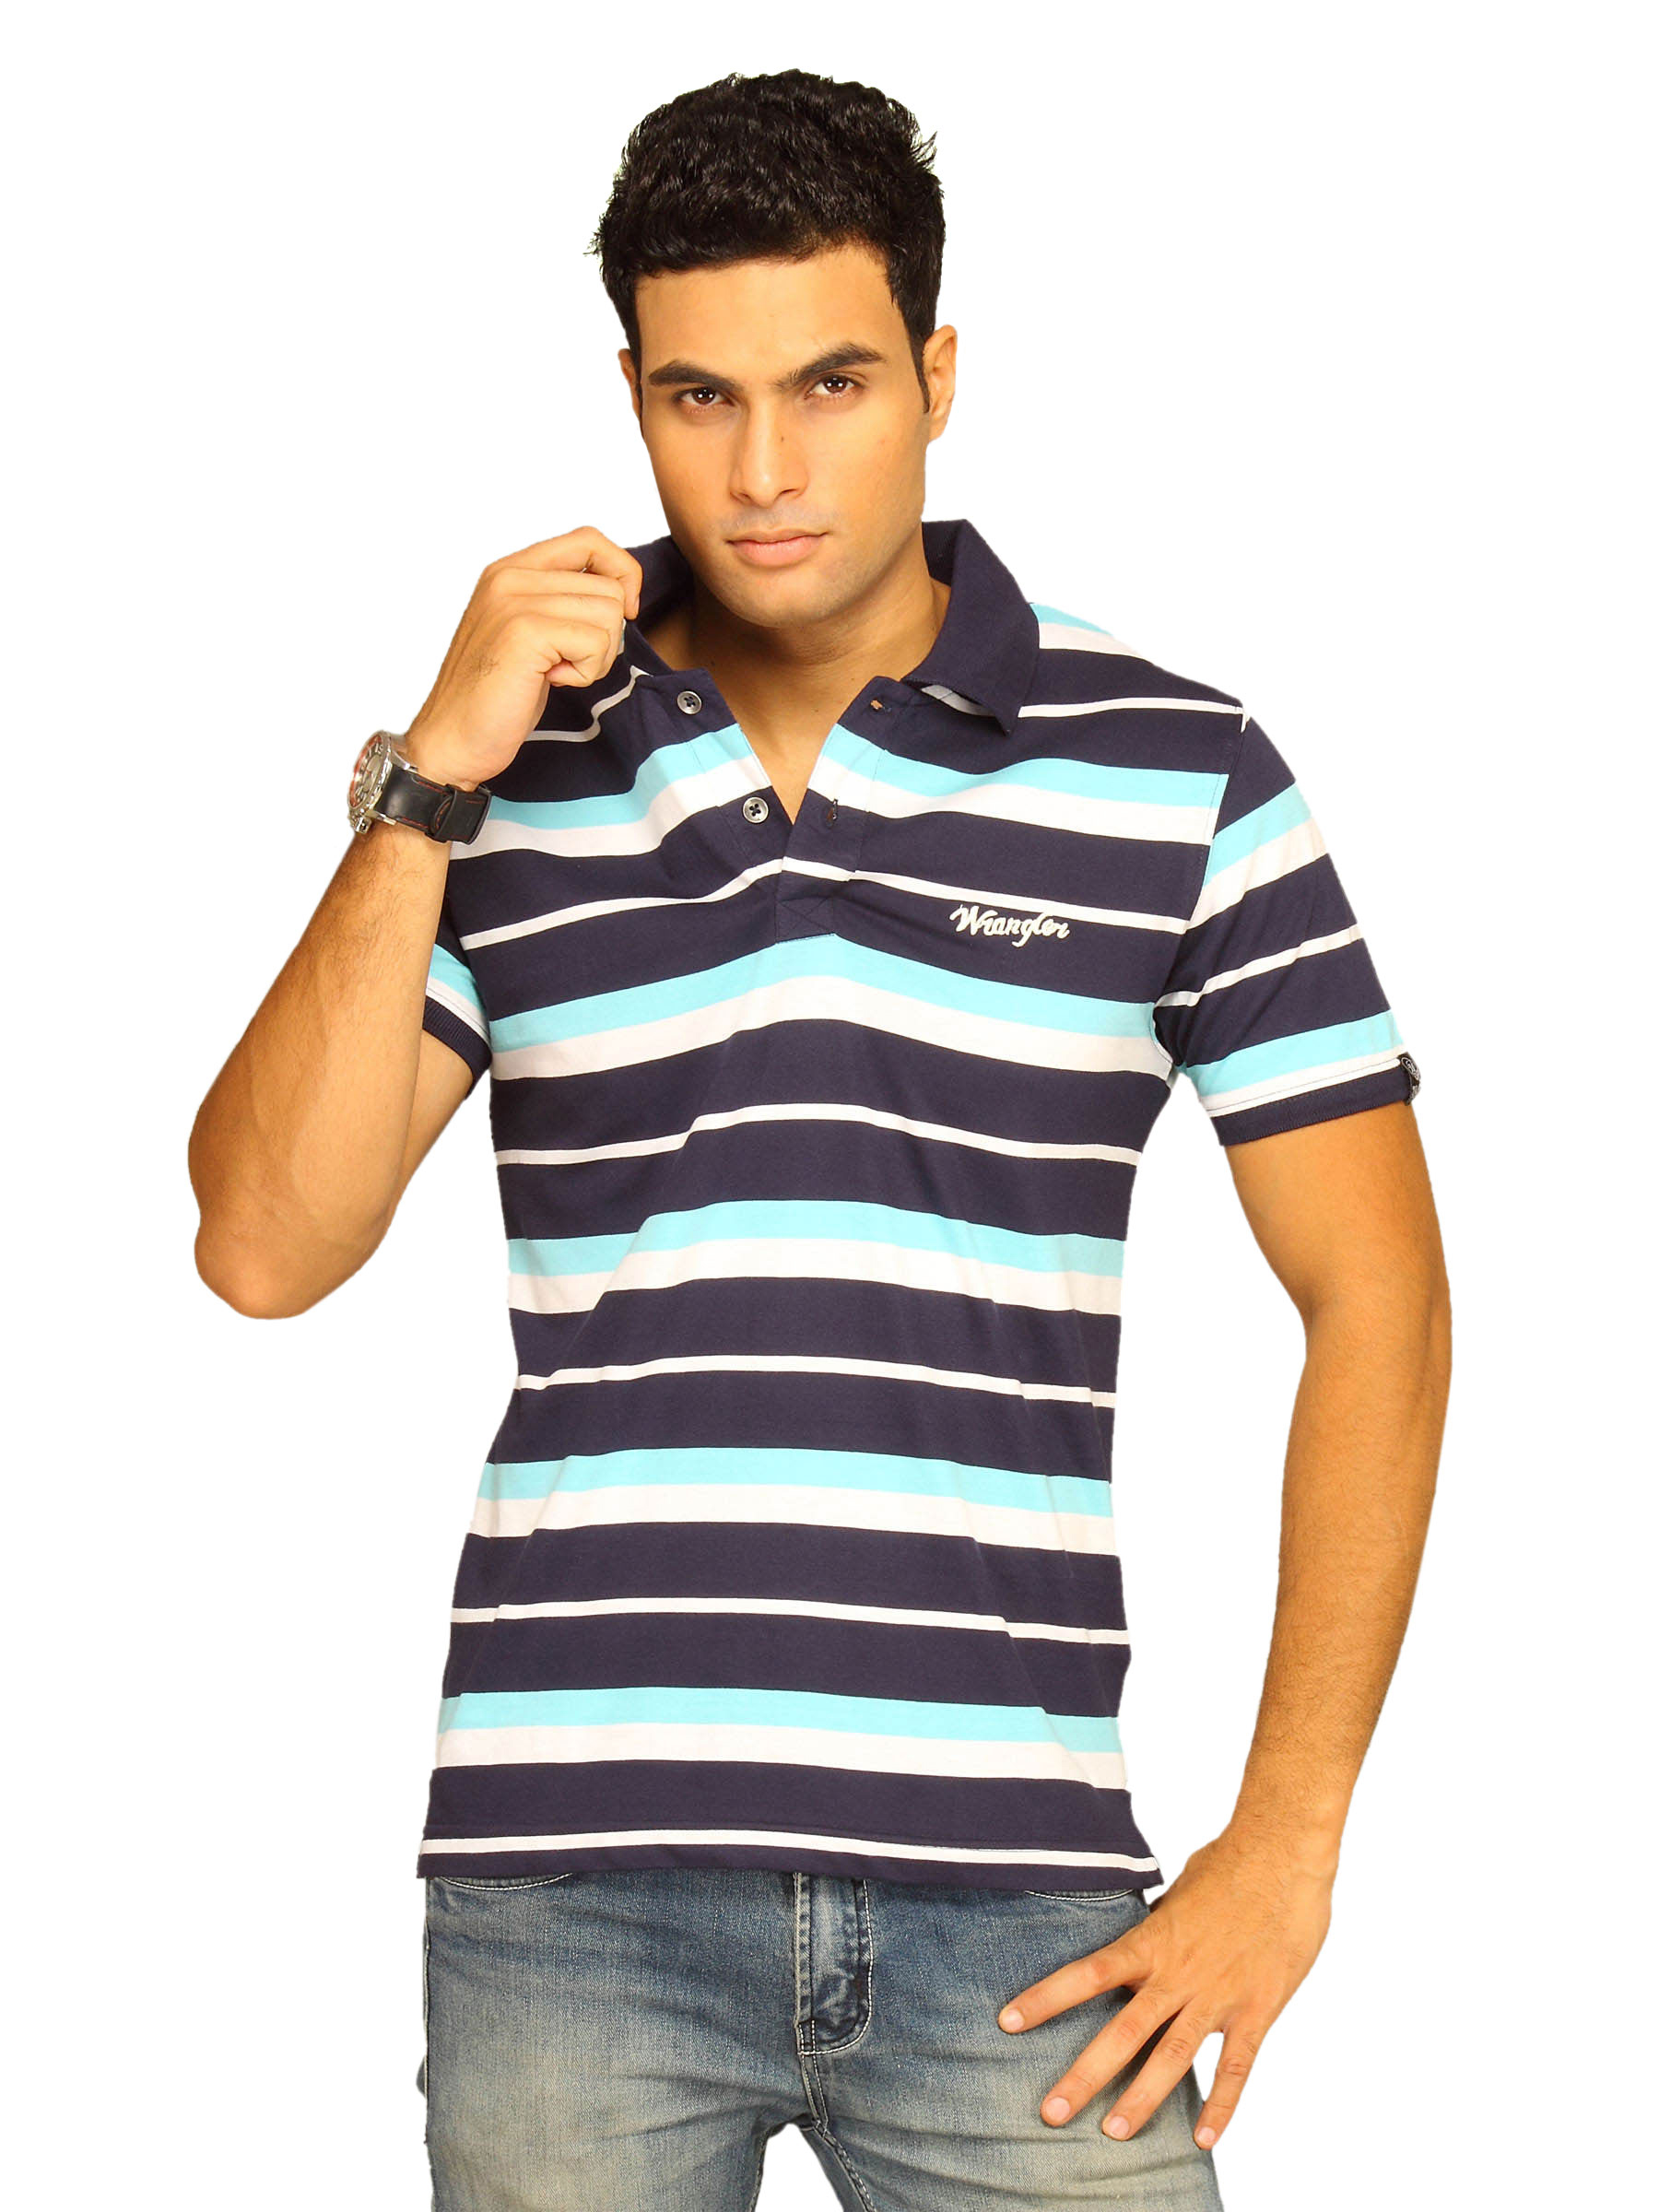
Wrangler Men's Striper Polo Navy Blue T-shirt
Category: Apparel / Topwear / Tshirts
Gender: Men
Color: Navy Blue
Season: Summer 2011
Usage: Casual